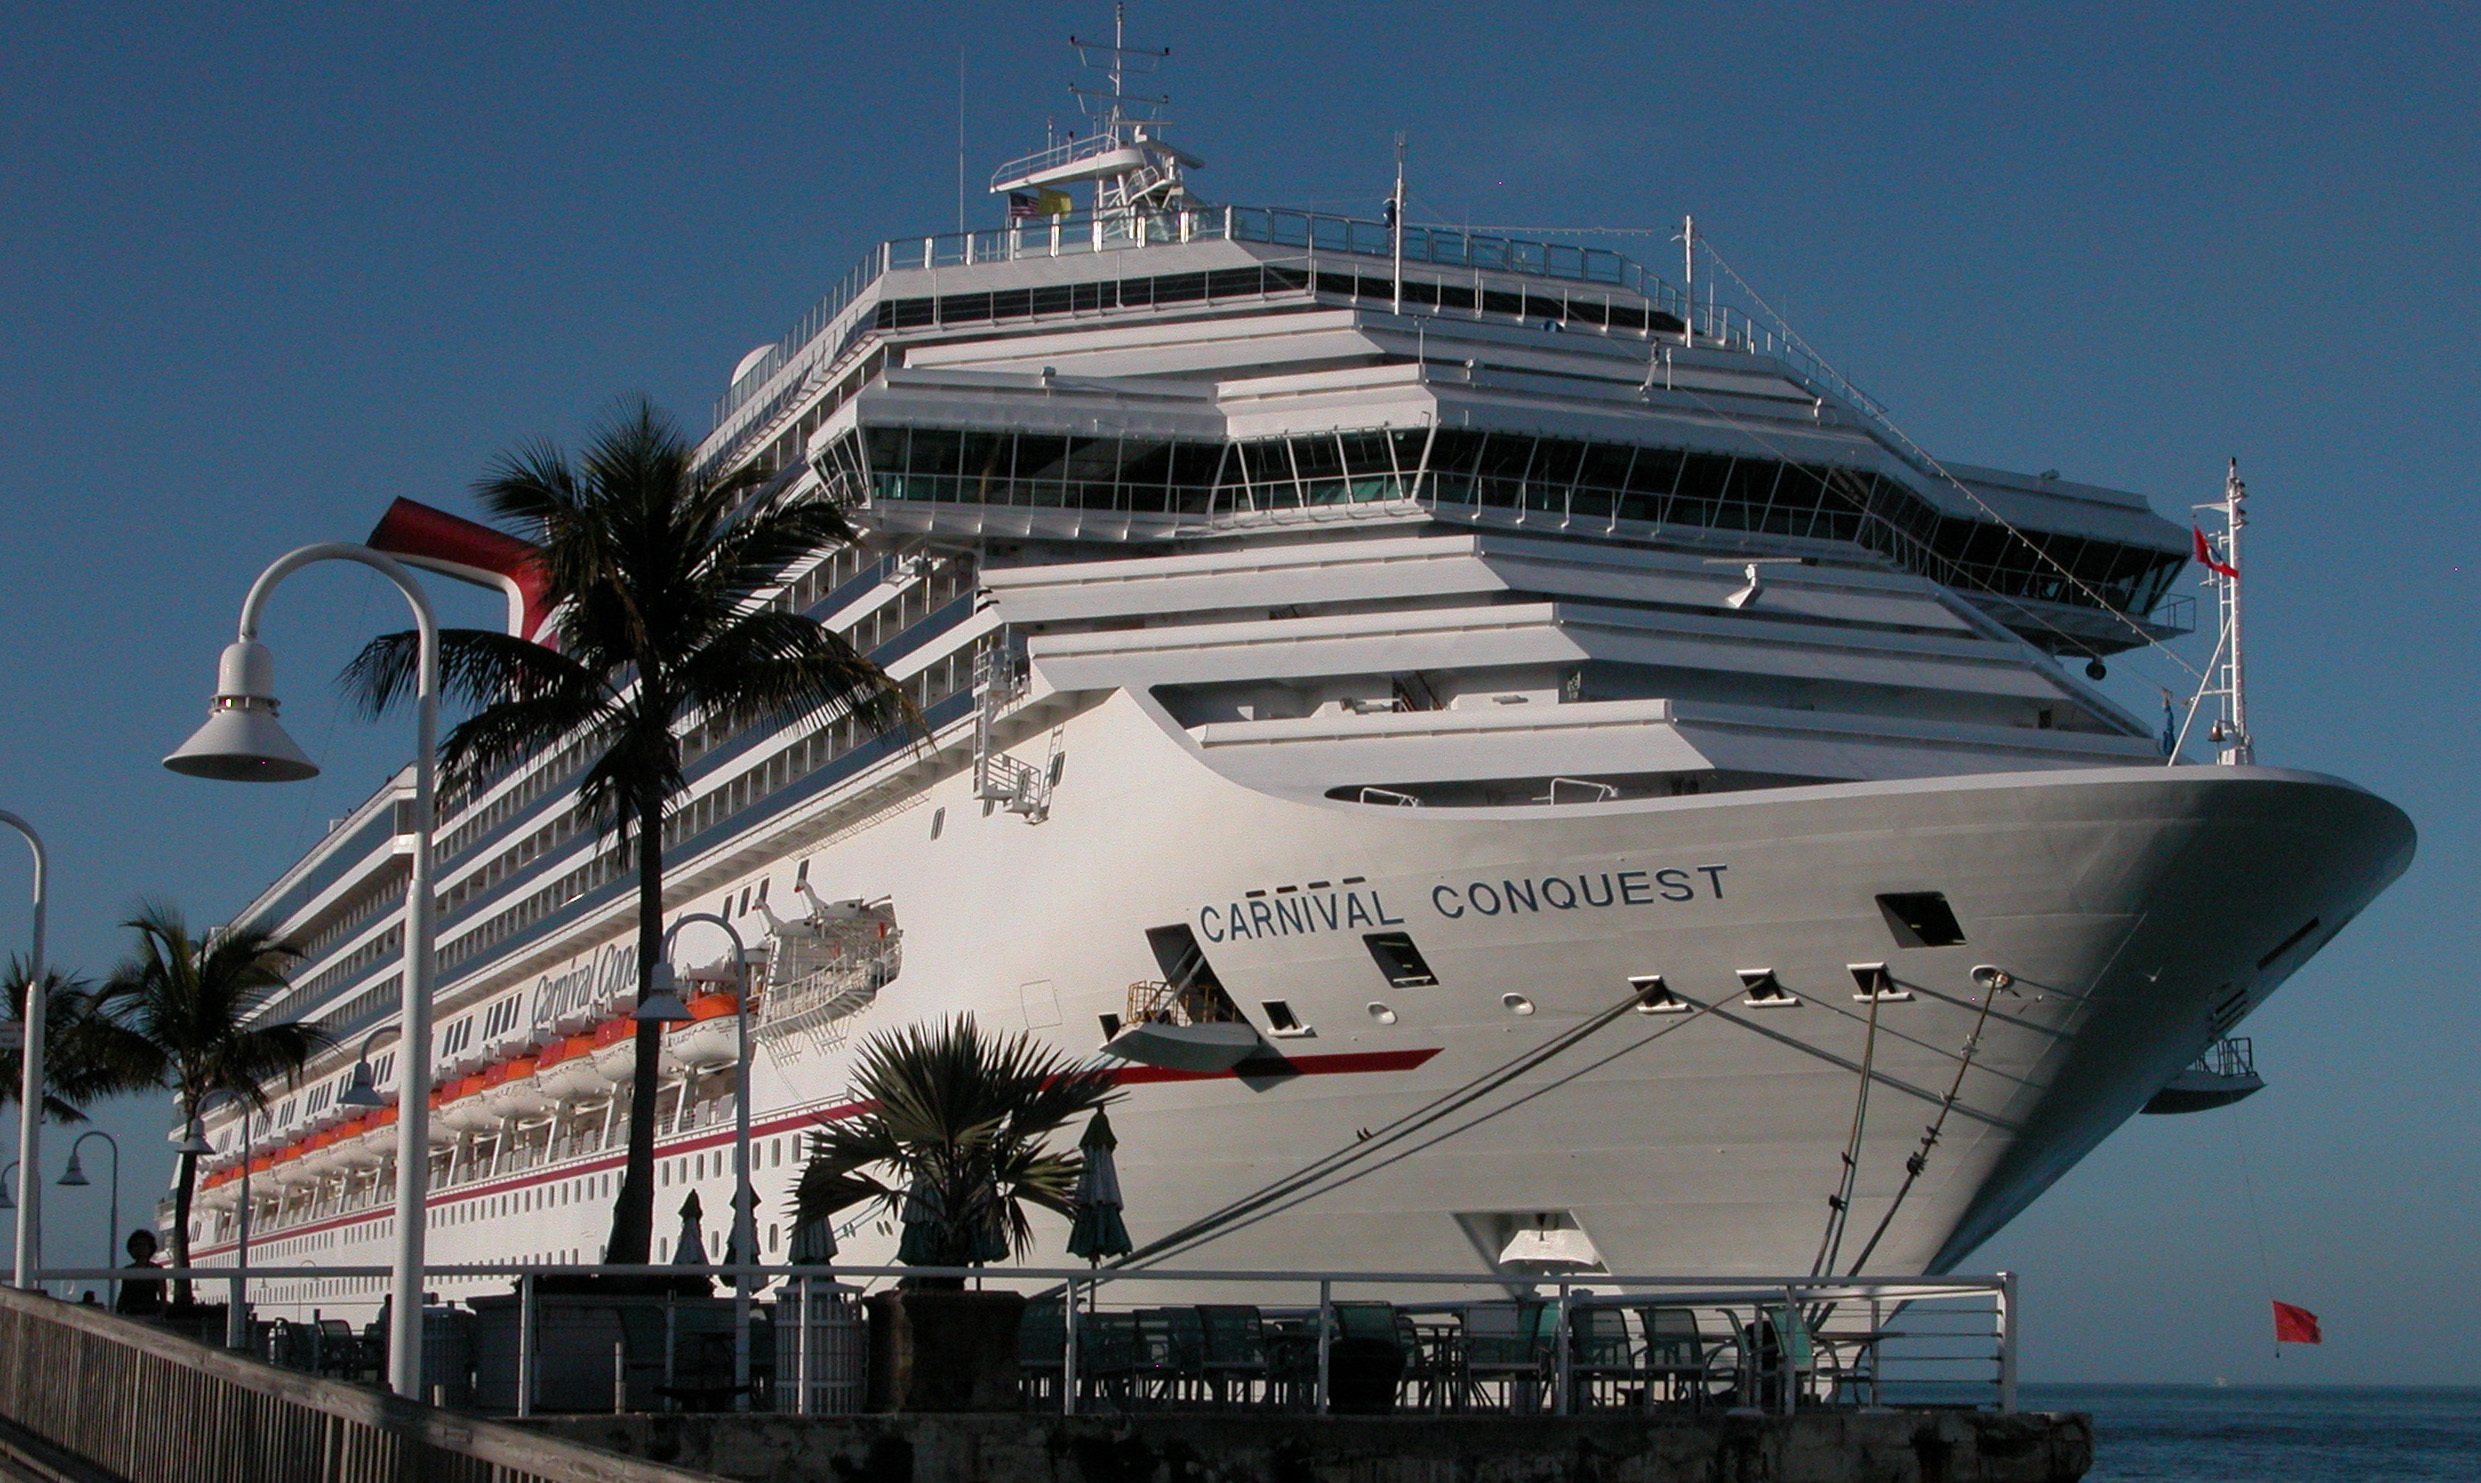
sea, ship, vacation, vehicle, ferry, watercraft, cruise ship, motor ship, passenger ship, freight transport, ocean liner, key west ocean liner, key west cruise ship